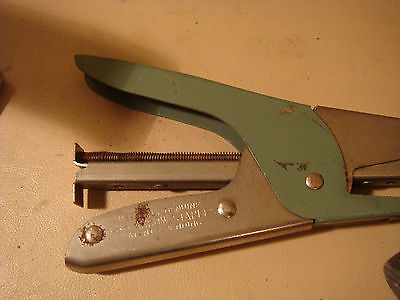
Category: stapler